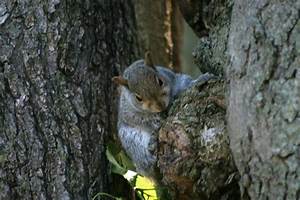
Label: scoiattolo